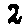
Label: 2